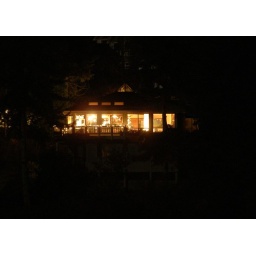
house in the trees